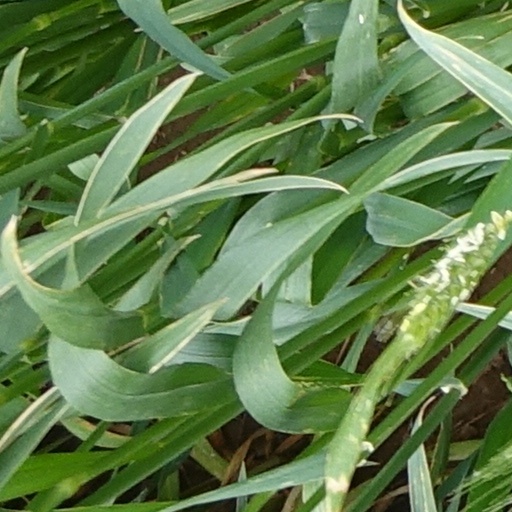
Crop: wheat